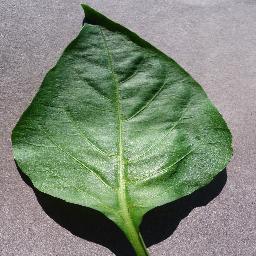
Label: Pepper,_bell___healthy